Dashiv

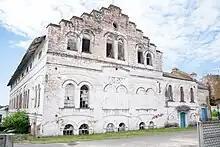
Old watermill

Daszów, as it was known in Polish, was a private town, administratively located in the Winnica County in the Bracław Voivodeship in the Lesser Poland Province of the Kingdom of Poland. In 1585, the town was purchased by the Zbaraski family. In the 1630s, it passed to the Wiśniowiecki family, and in 1641 Konstanty Wiśniowiecki pawned it to Stefan Czetwertyński-Światopełk. In 1672 it passed to the Ottoman Empire, and in 1699 it returned to Poland. In 1737 it was the site of a skirmish between haydamaks and Polish dragoons. In the mid-18th century, Daszów passed to the Plater family. The town was attacked by the haydamaks during the Koliivshchyna in 1768, however, local nobility managed to flee and find shelter in the nearby village of Kopijówka.